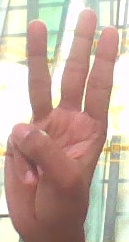
ASL sign: W